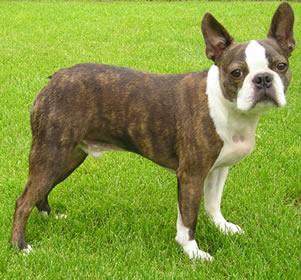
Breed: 230-n000084-Boston_bull